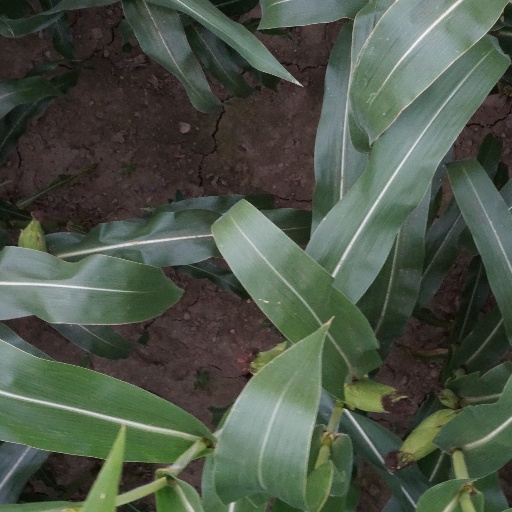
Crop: maize; corn